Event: Nepal Earthquake
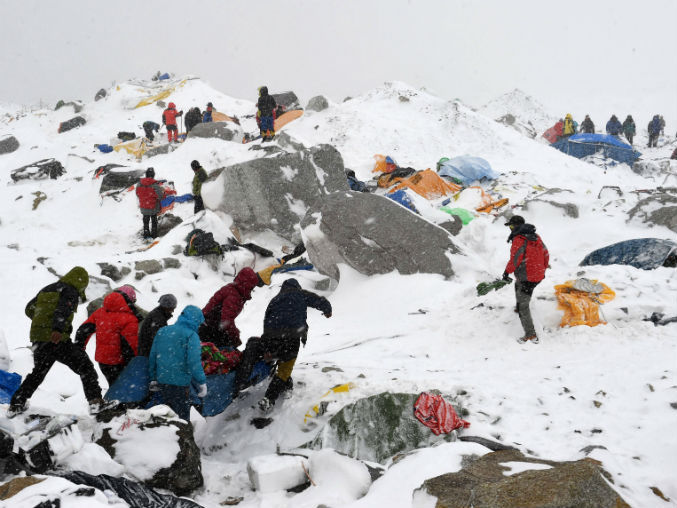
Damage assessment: damage